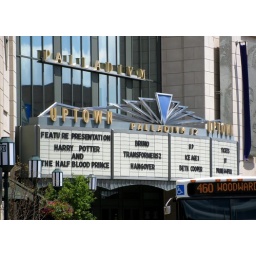
A 12 screen movie theater in downtown Birmingham, Michigan that opened in 2001